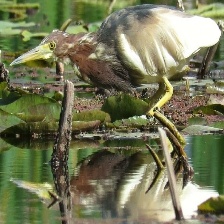
Species: CHINESE POND HERON
Scientific name: ARDEOLA BACCHUS
ImageNet parent category: little_blue_heron